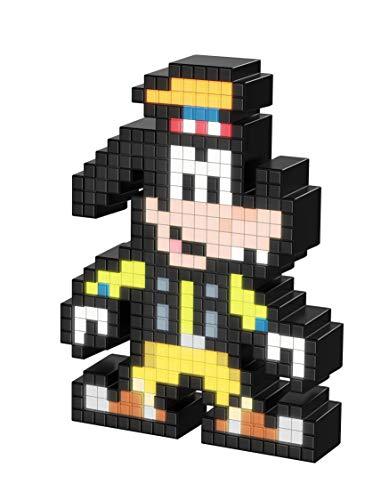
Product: PDP Pixel Pals Kingdom Hearts Goofy Collectible Lighted Figure, 878-056-NA-GOOF - Not Machine Specific
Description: Light up pixel-art renditions of iconic characters.
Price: $ 12 63
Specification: ASIN:B07GX6P6F7|Releasedate:November1,2018|Pricing:ThestrikethroughpriceistheListPrice.SavingsrepresentsadiscountofftheListPrice.|ProductDimensions:3.5x4.9x6.6inches;6.6ounces|Media::VideoGame